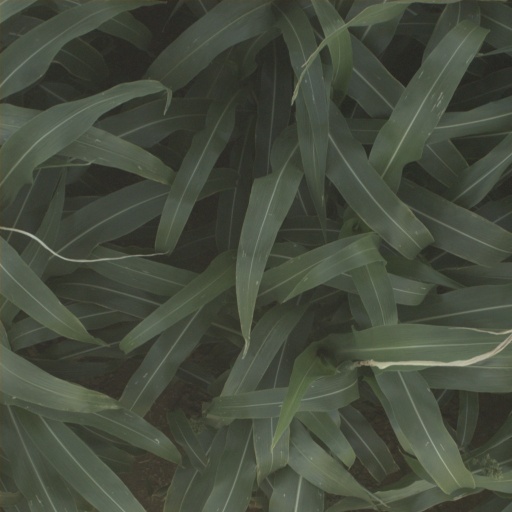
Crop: sorghum